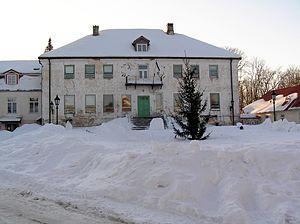
Le manoir Rogosinsky, ou manoir de Rogosi est un manoir estonien situé à Rogosi dans la région de Võru et la commune d'Haanja. Son nom provient de son seigneur polonais, le prince Stanislas Rogozinsky, qui en fut le propriétaire de 1603 à 1625.